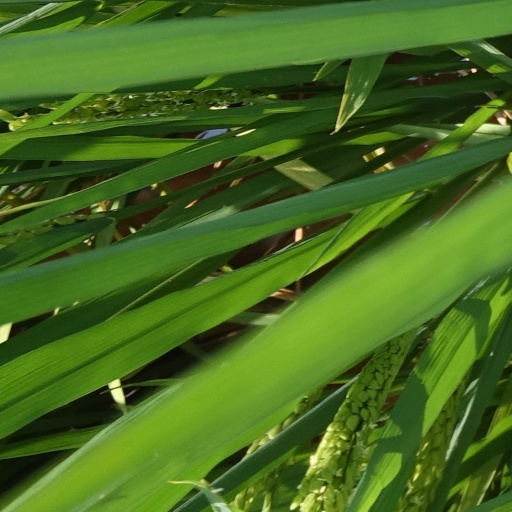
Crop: rice